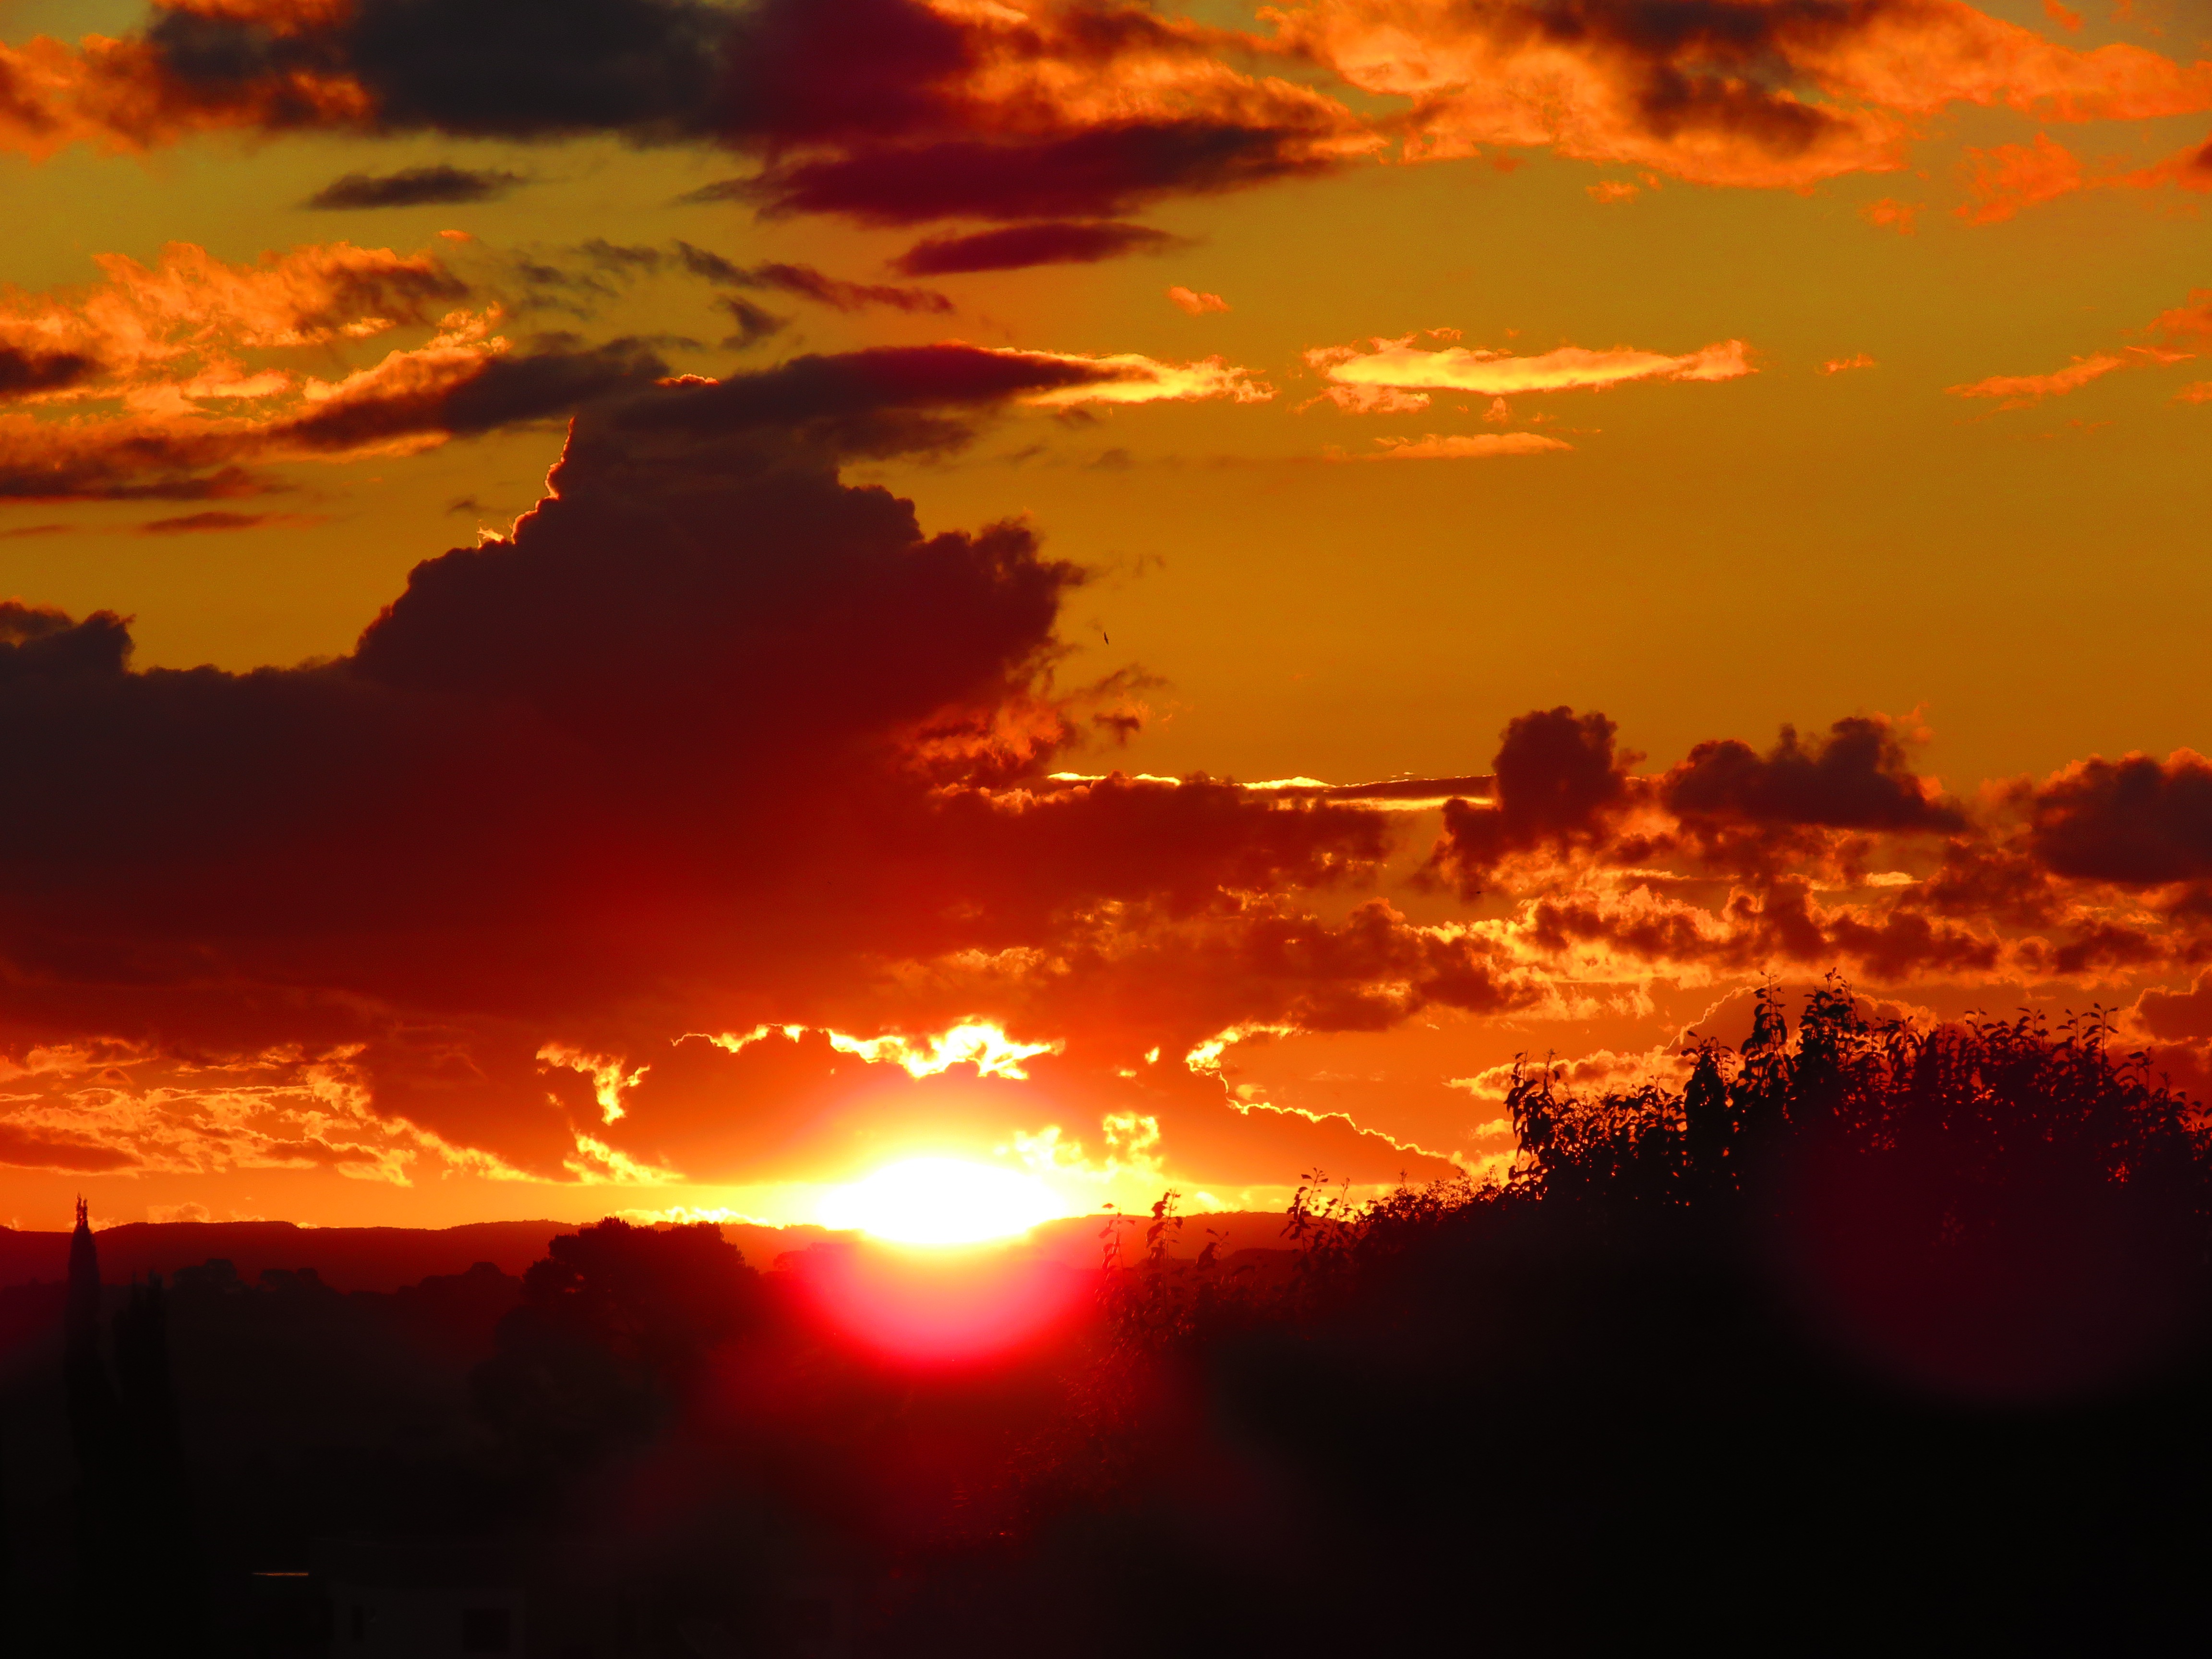
landscape, horizon, cloud, sky, sun, sunrise, sunset, sunlight, morning, dawn, atmosphere, dusk, evening, eventide, afterglow, orange sunset, red sky at morning